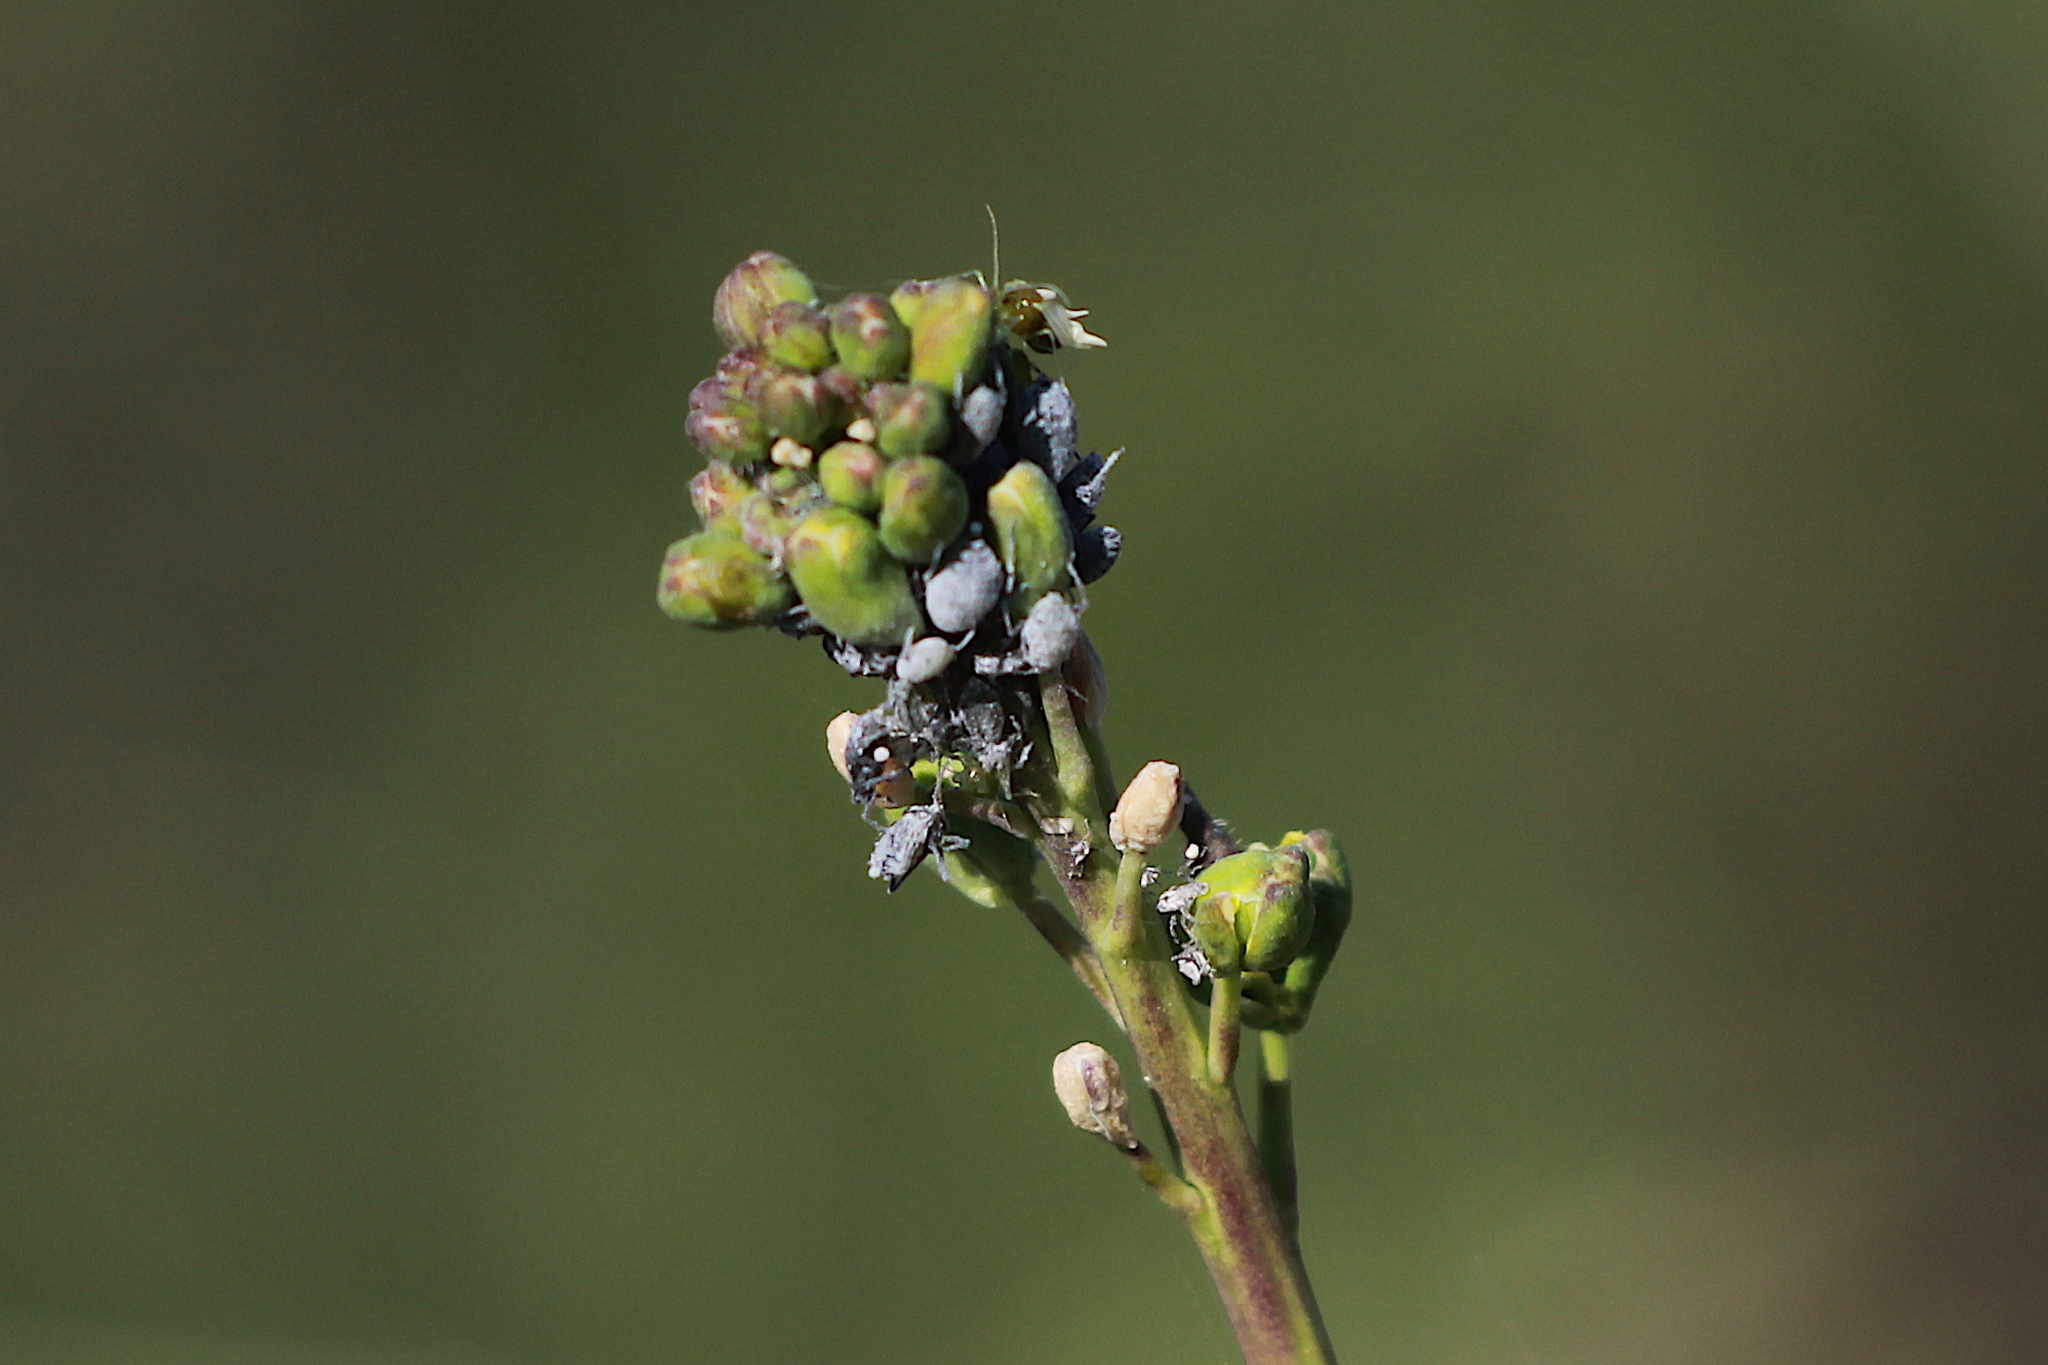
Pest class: cabbage_aphid